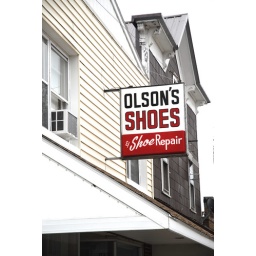
I love the sign with the old building in the background.